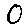
Label: 0